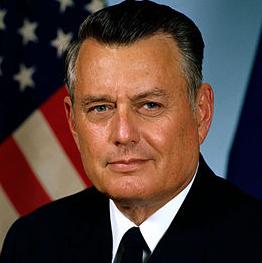
Age: 55